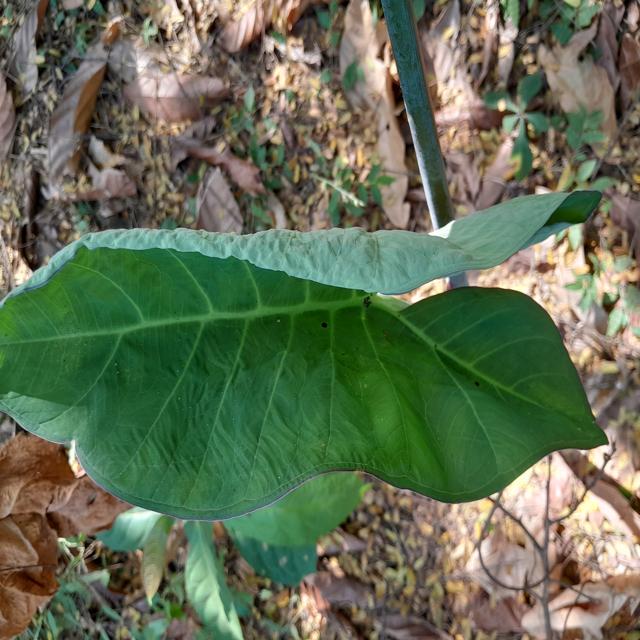
Label: Healthy